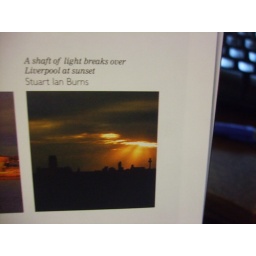
The view from my window three hours ago, in the book 'Liverpool: The Souvenir'